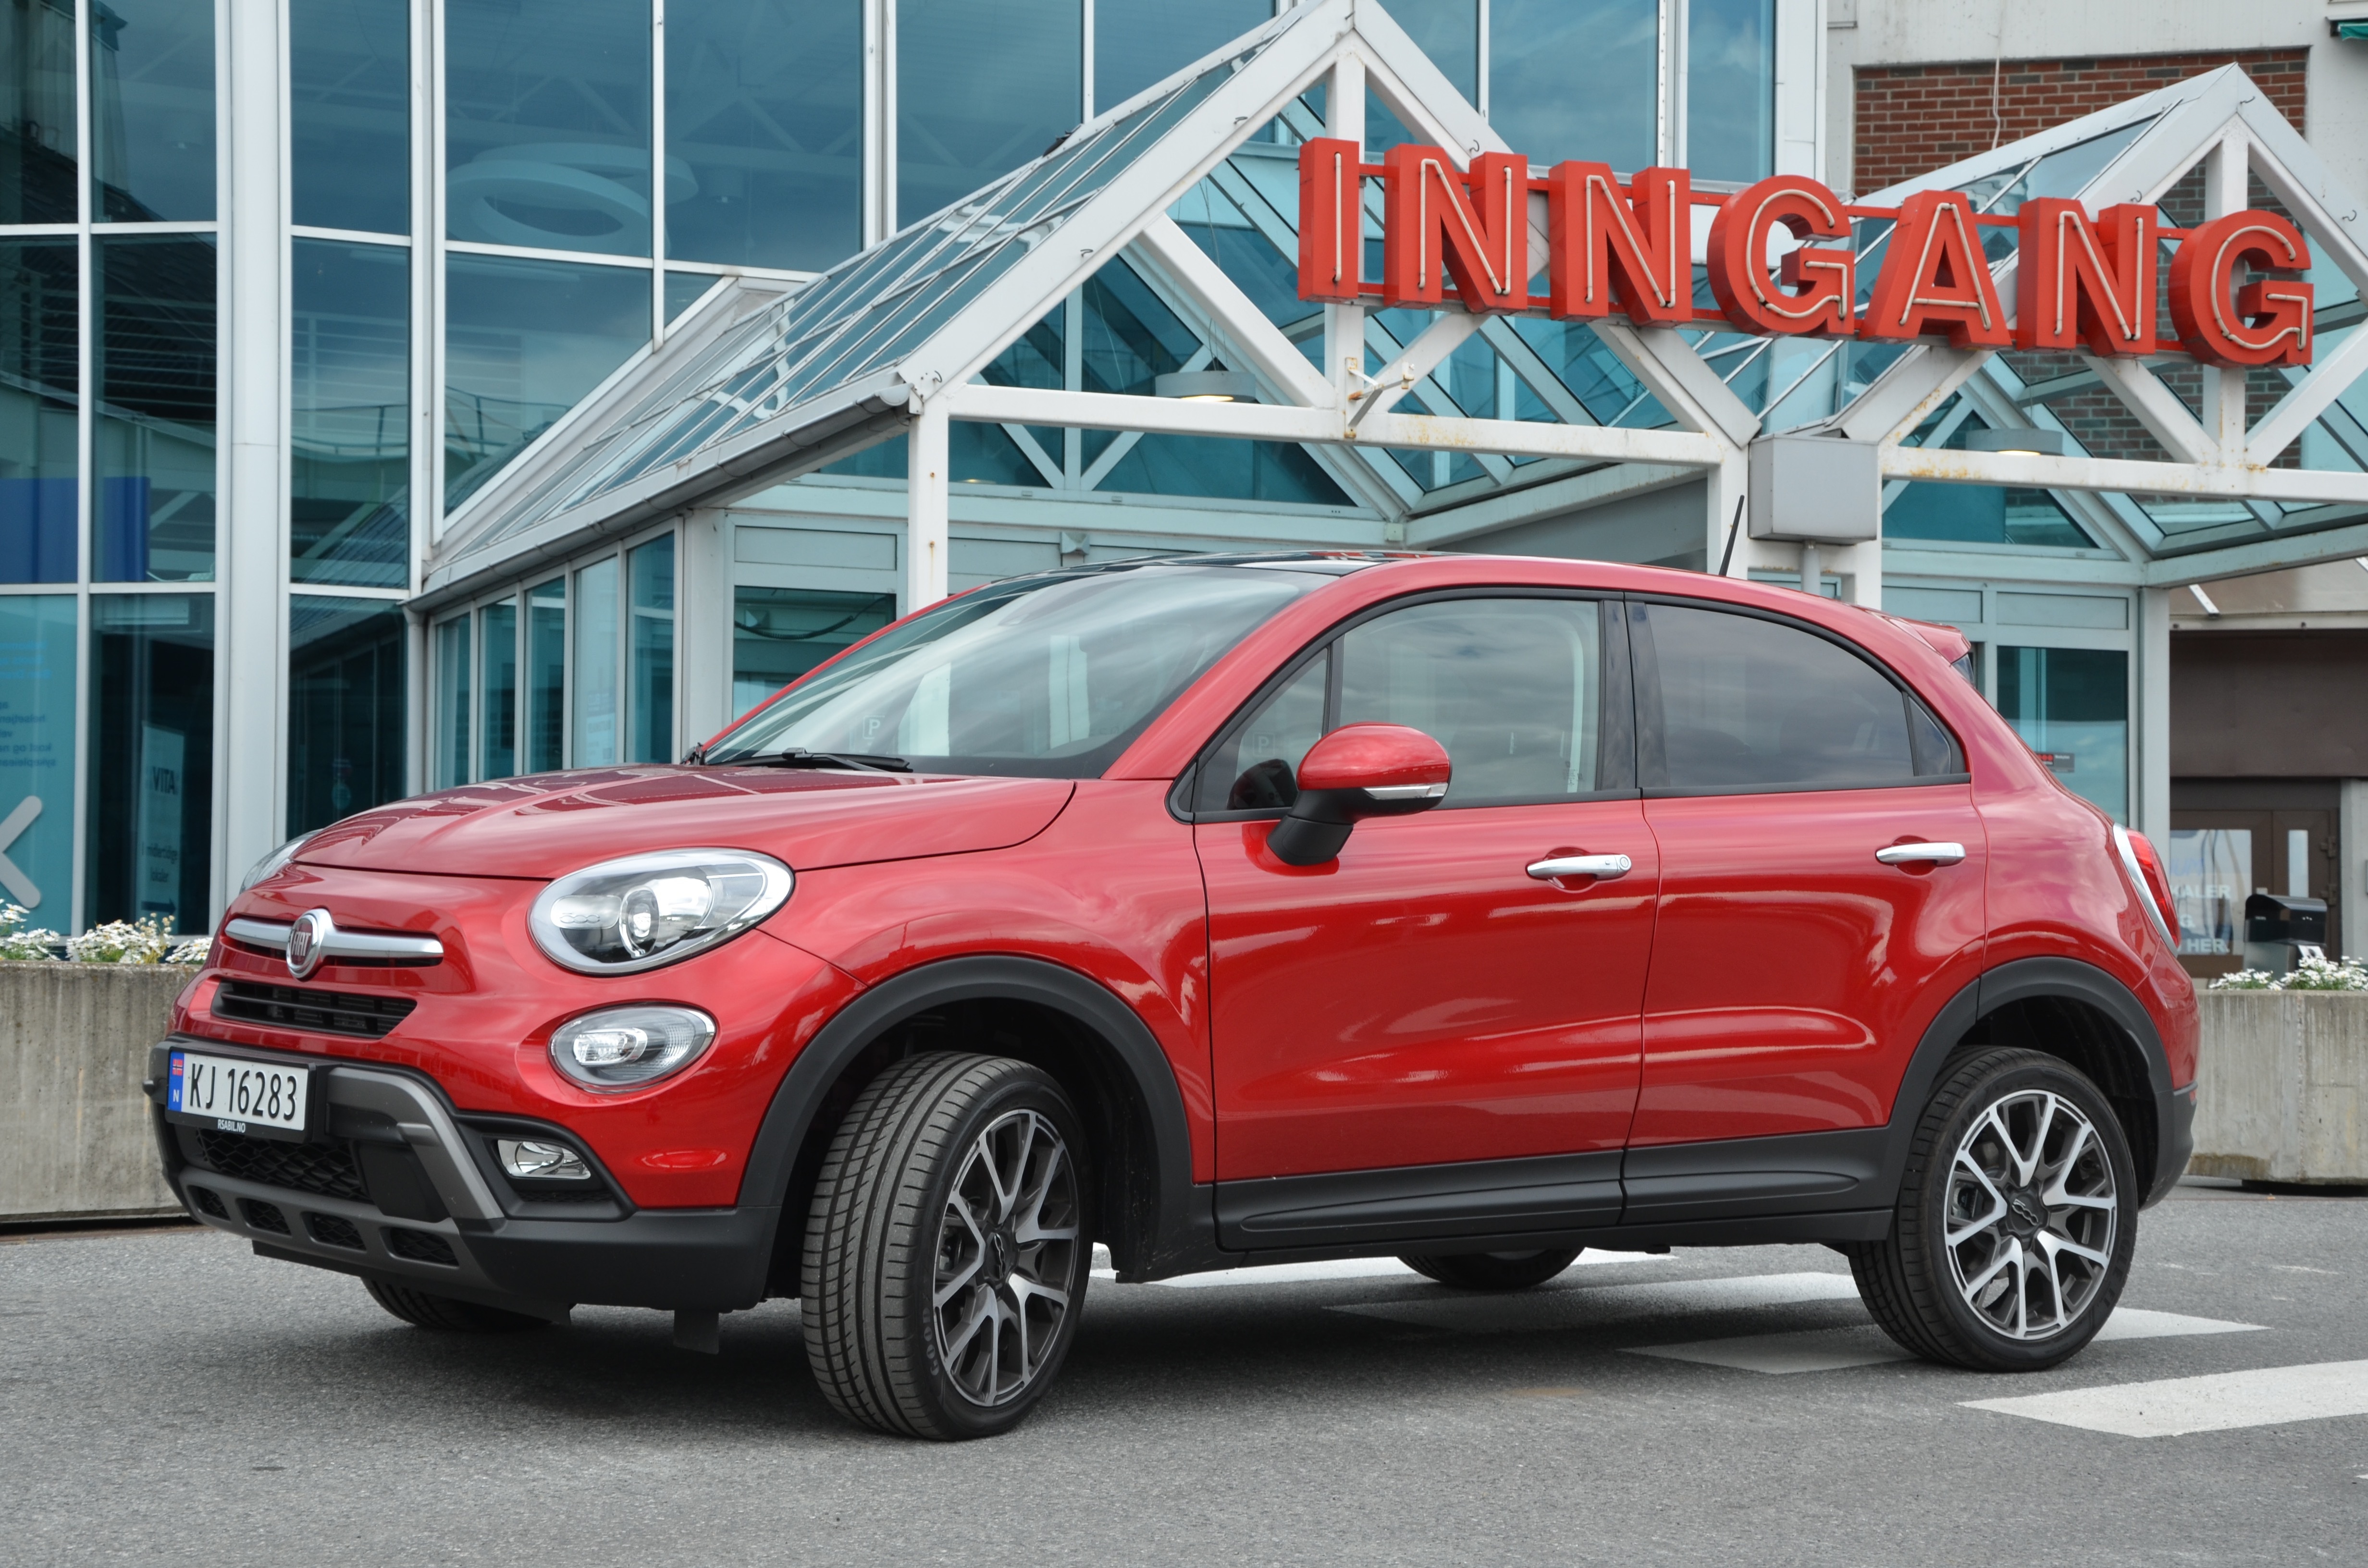
car, wheel, vehicle, design, city car, functional, sport utility vehicle, land vehicle, automobile make, automotive exterior, automotive design, subcompact car, compact sport utility vehicle, mini sport utility vehicle, fiat 500x